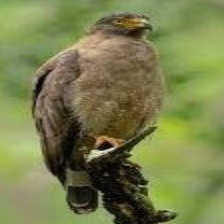
Species: CRESTED SERPENT EAGLE
Scientific name: SPILORNIS CHEELA